Avionics bay

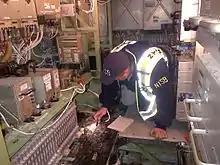
Battery fire being investigated in the Aft Electronics Bay of Boeing 787

Avionics bay, also known as E&E bay or electronic equipment bay in aerospace engineering is known as compartment in an aircraft that houses the avionics and other electronic equipment, such as flight control computers, navigation systems, communication systems, and other electronic equipment essential for the operation. It is designed to be modular with individual components that can be easily removed and replaced in case of failure and is designed to be highly reliable and fault-tolerant with various backup systems.